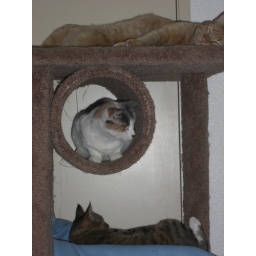
Jack, Ella and Sophie in their cat tree